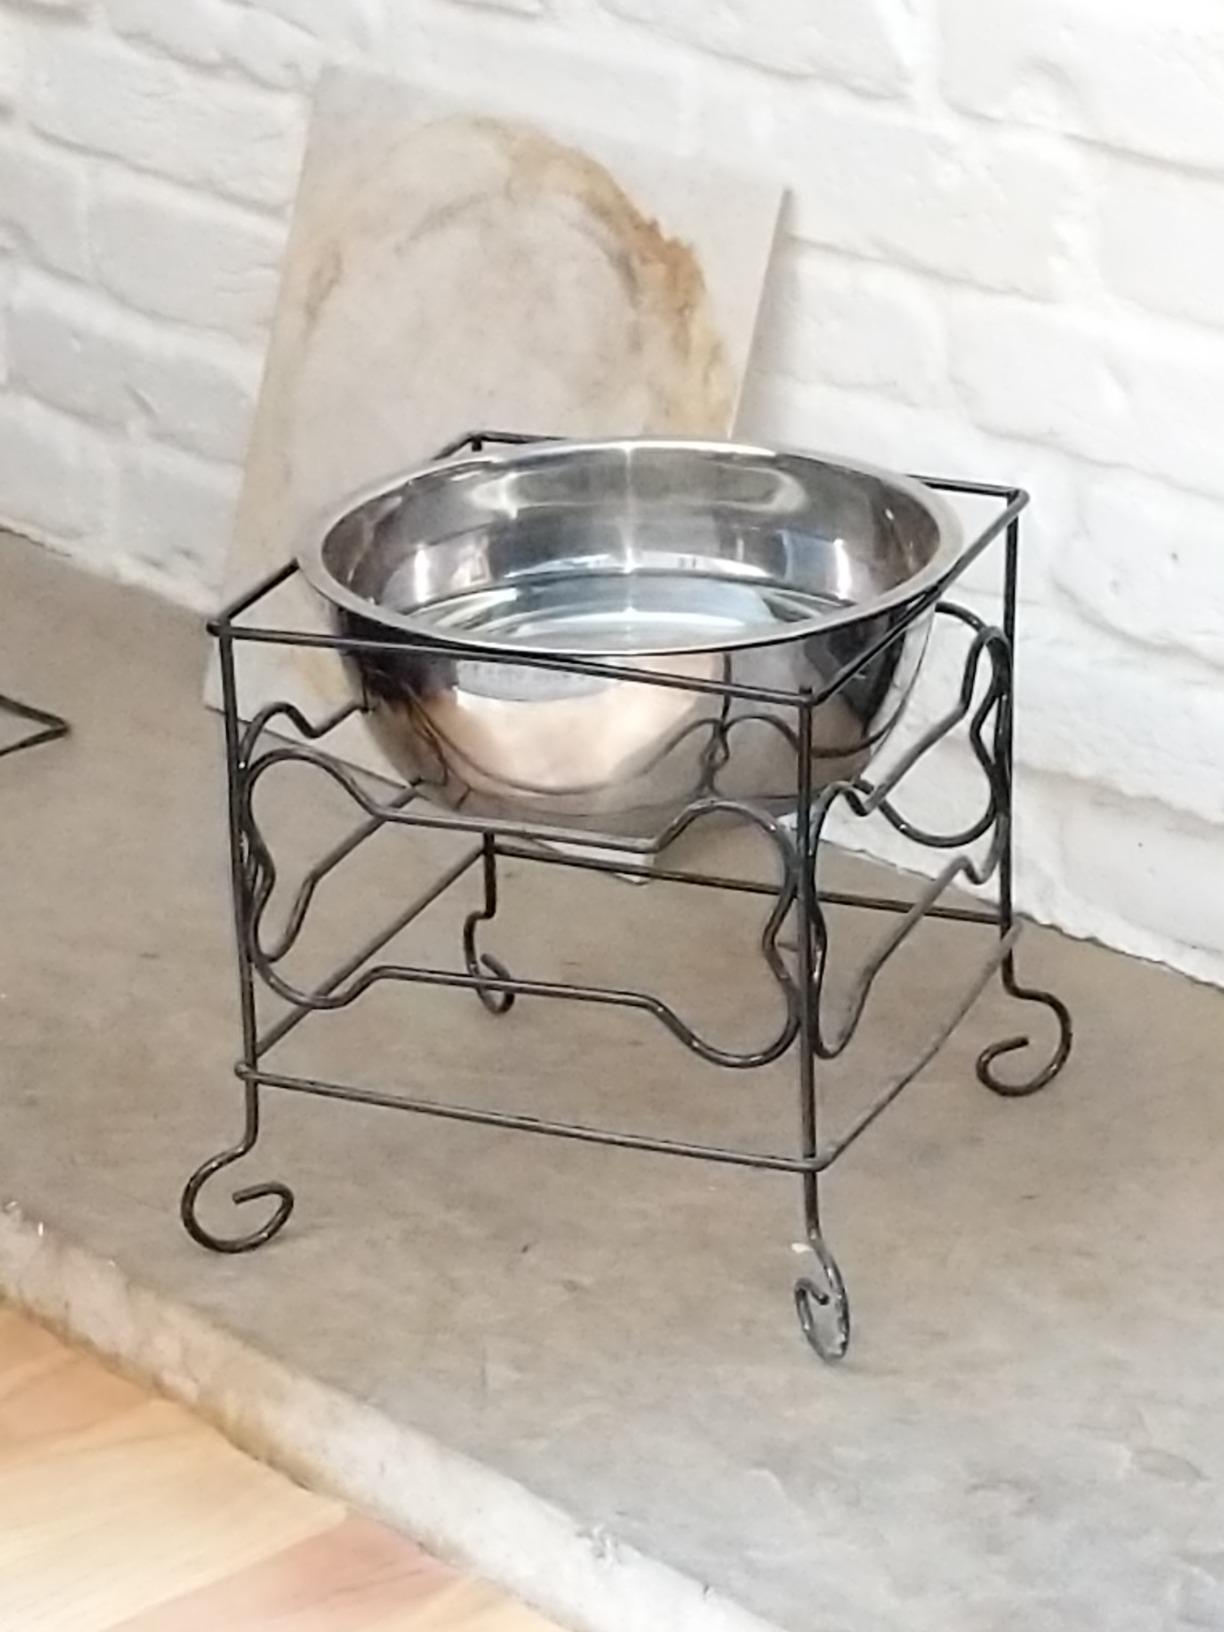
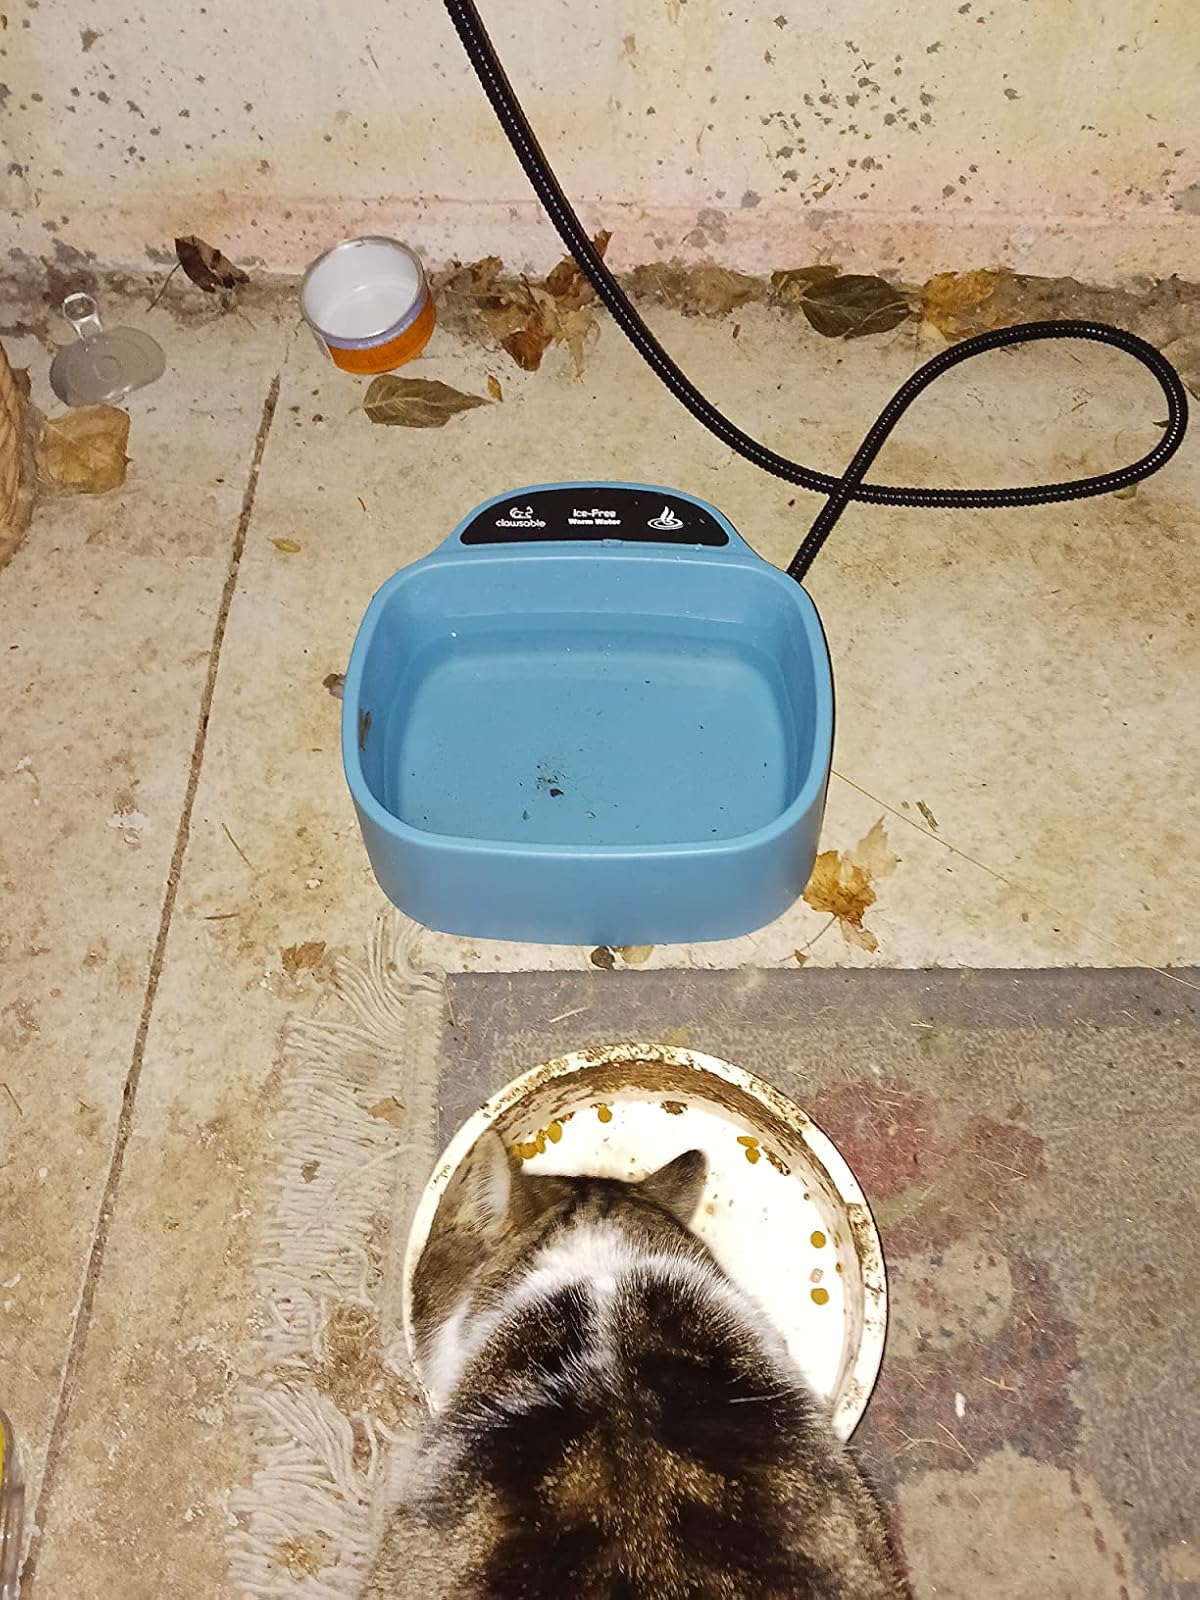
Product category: items_bowl
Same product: no